SummerSlam (1989)

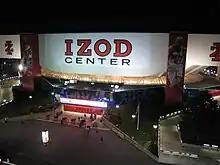
The event was held at the Brendan Byrne Arena in East Rutherford, New Jersey.

Following the success of SummerSlam 1988, the World Wrestling Federation (WWF, now WWE) scheduled a second SummerSlam to be held on August 28, 1989, in the Brendan Byrne Arena in East Rutherford, New Jersey. Dubbed "The Biggest Party of the Summer", it was one of the WWF's original four pay-per-views, along with WrestleMania, Royal Rumble, and Survivor Series, which were dubbed the "Big Four". It has since become considered WWF's second biggest event of the year behind WrestleMania. This 1989 event established SummerSlam as the promotion's annual August pay-per-view (PPV).